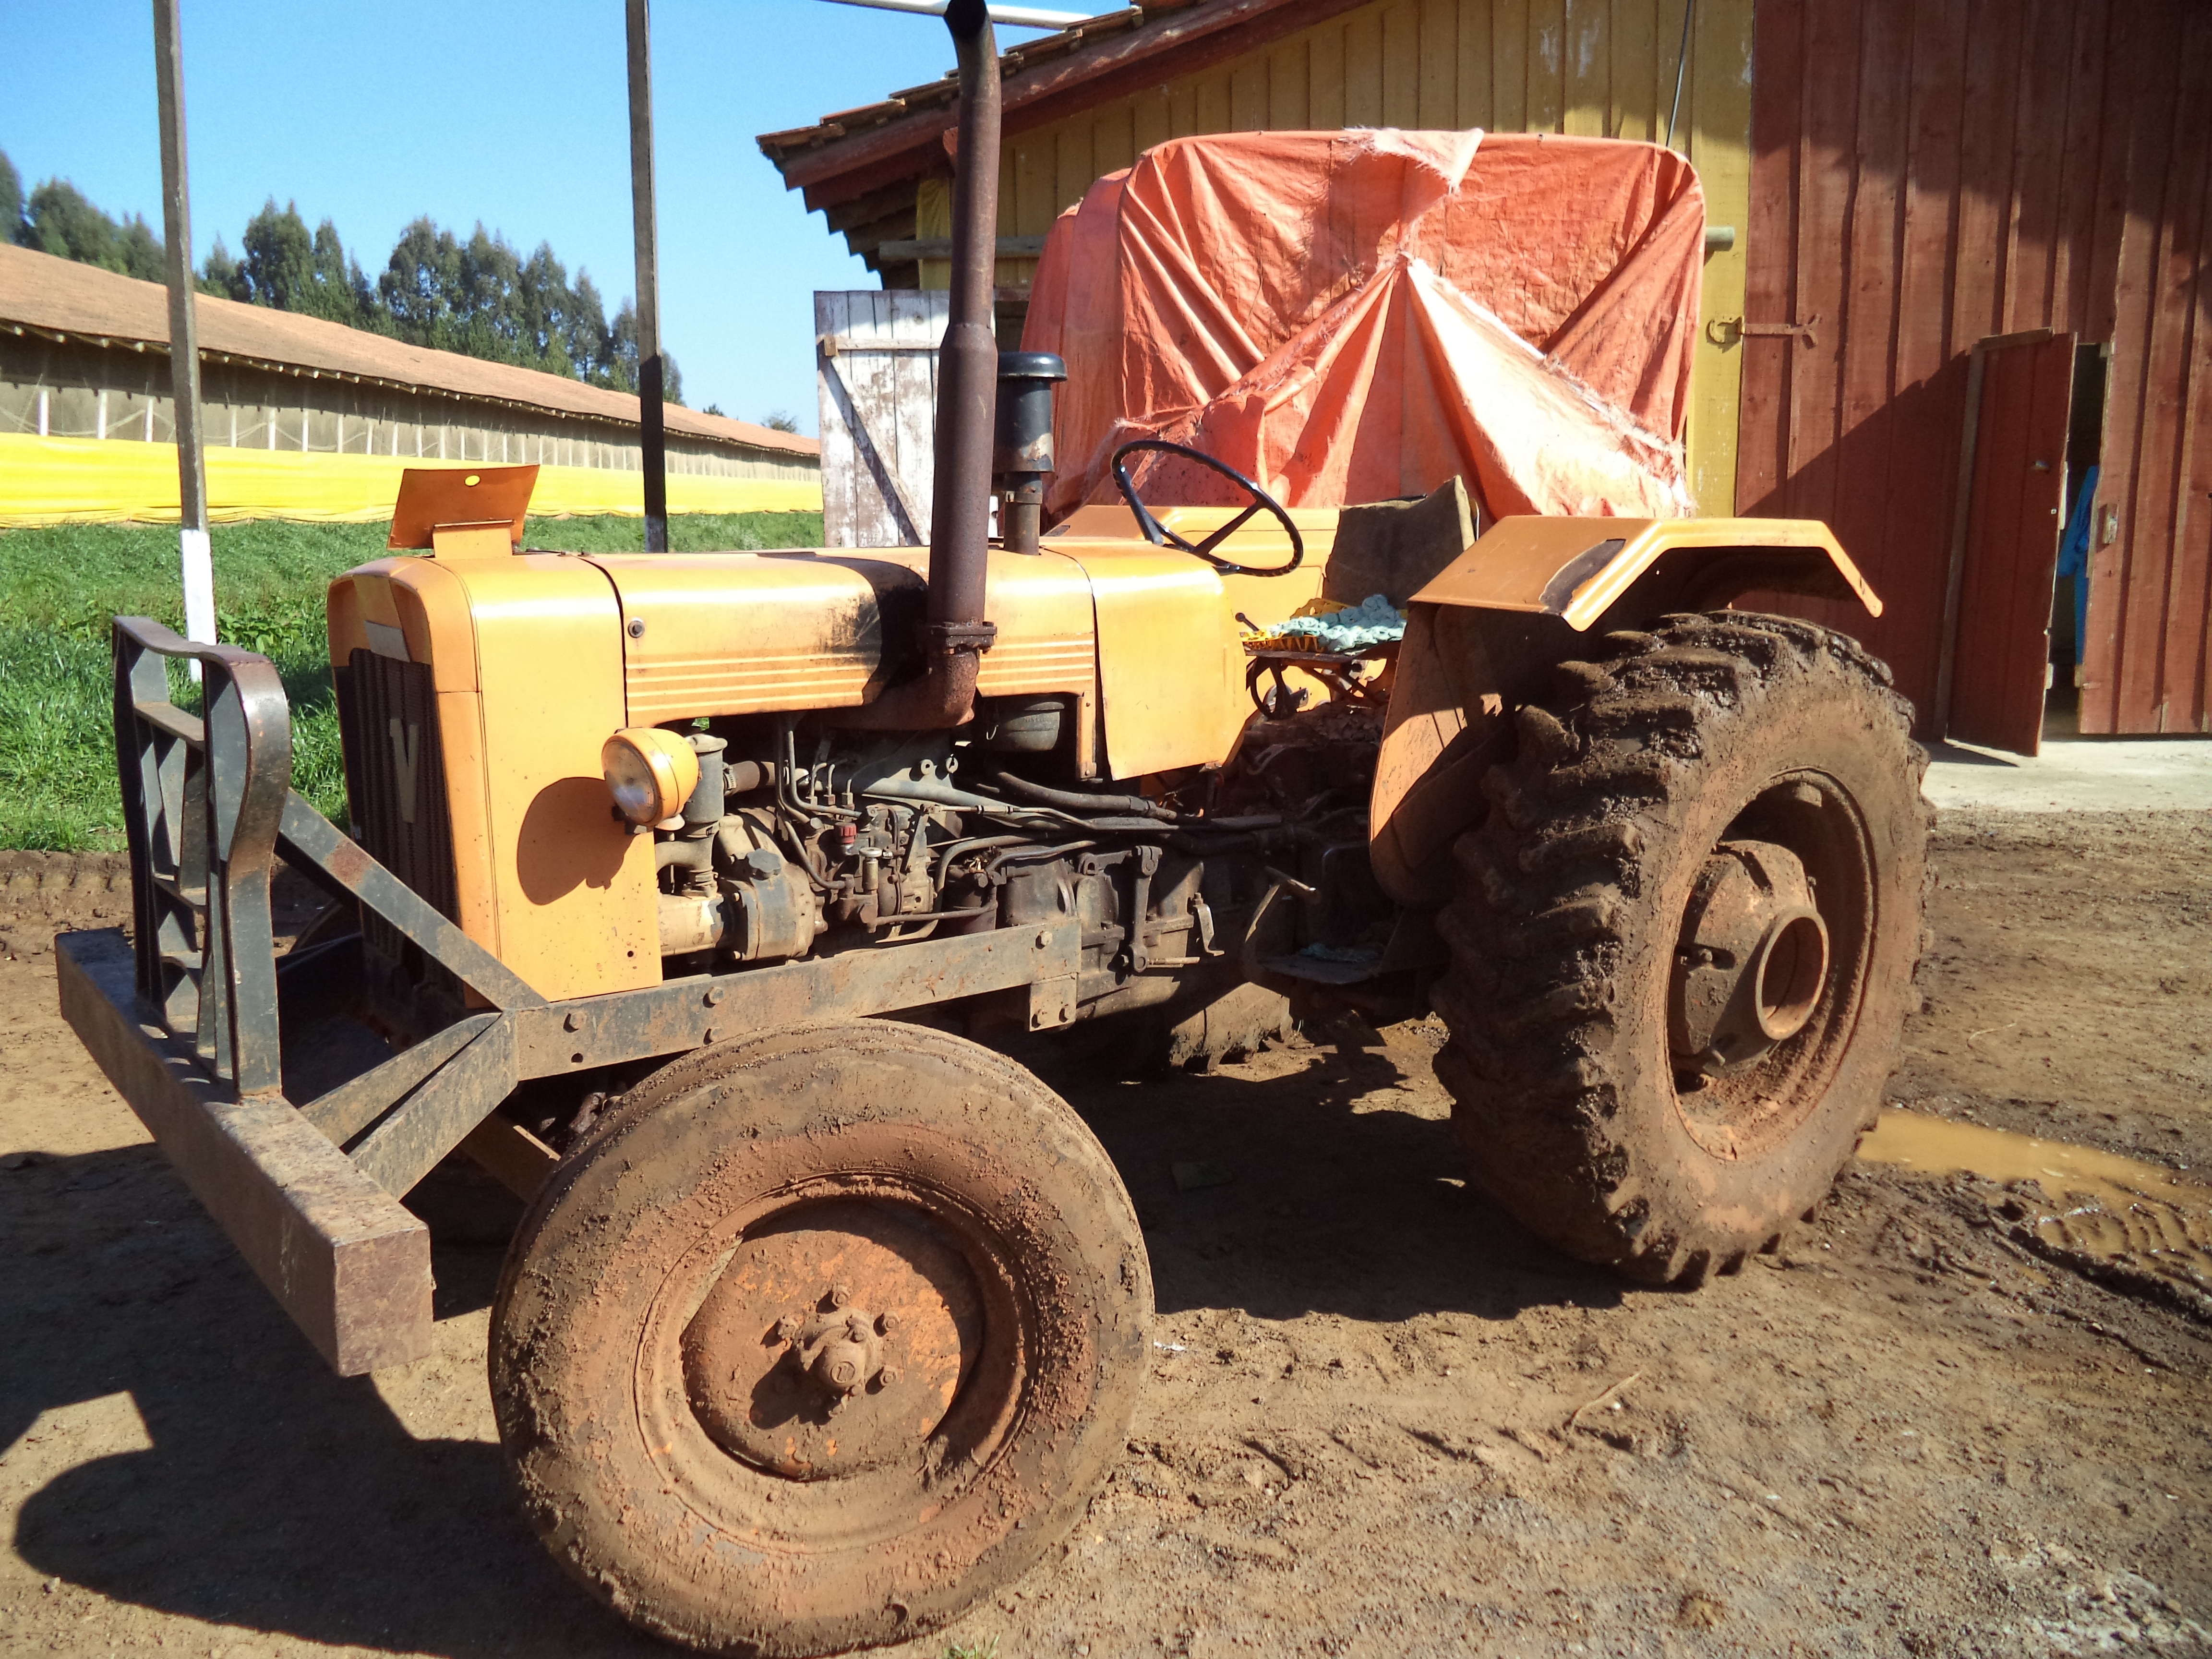
work, car, tractor, field, farm, wheel, vehicle, agriculture, agricultural machinery, construction equipment, land vehicle, off roading